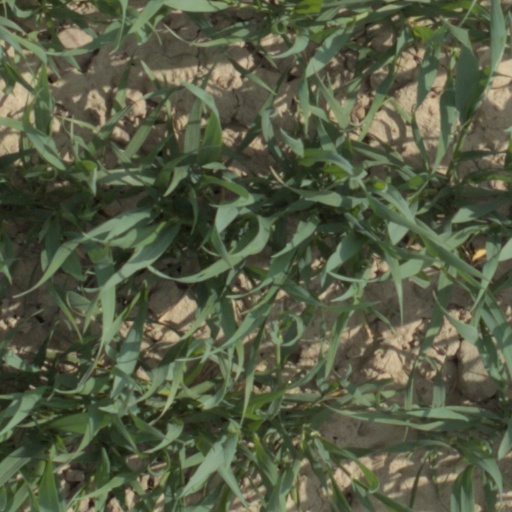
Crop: wheat